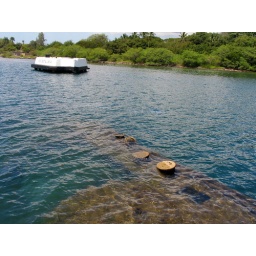
more ship under the water